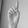
ASL letter: D